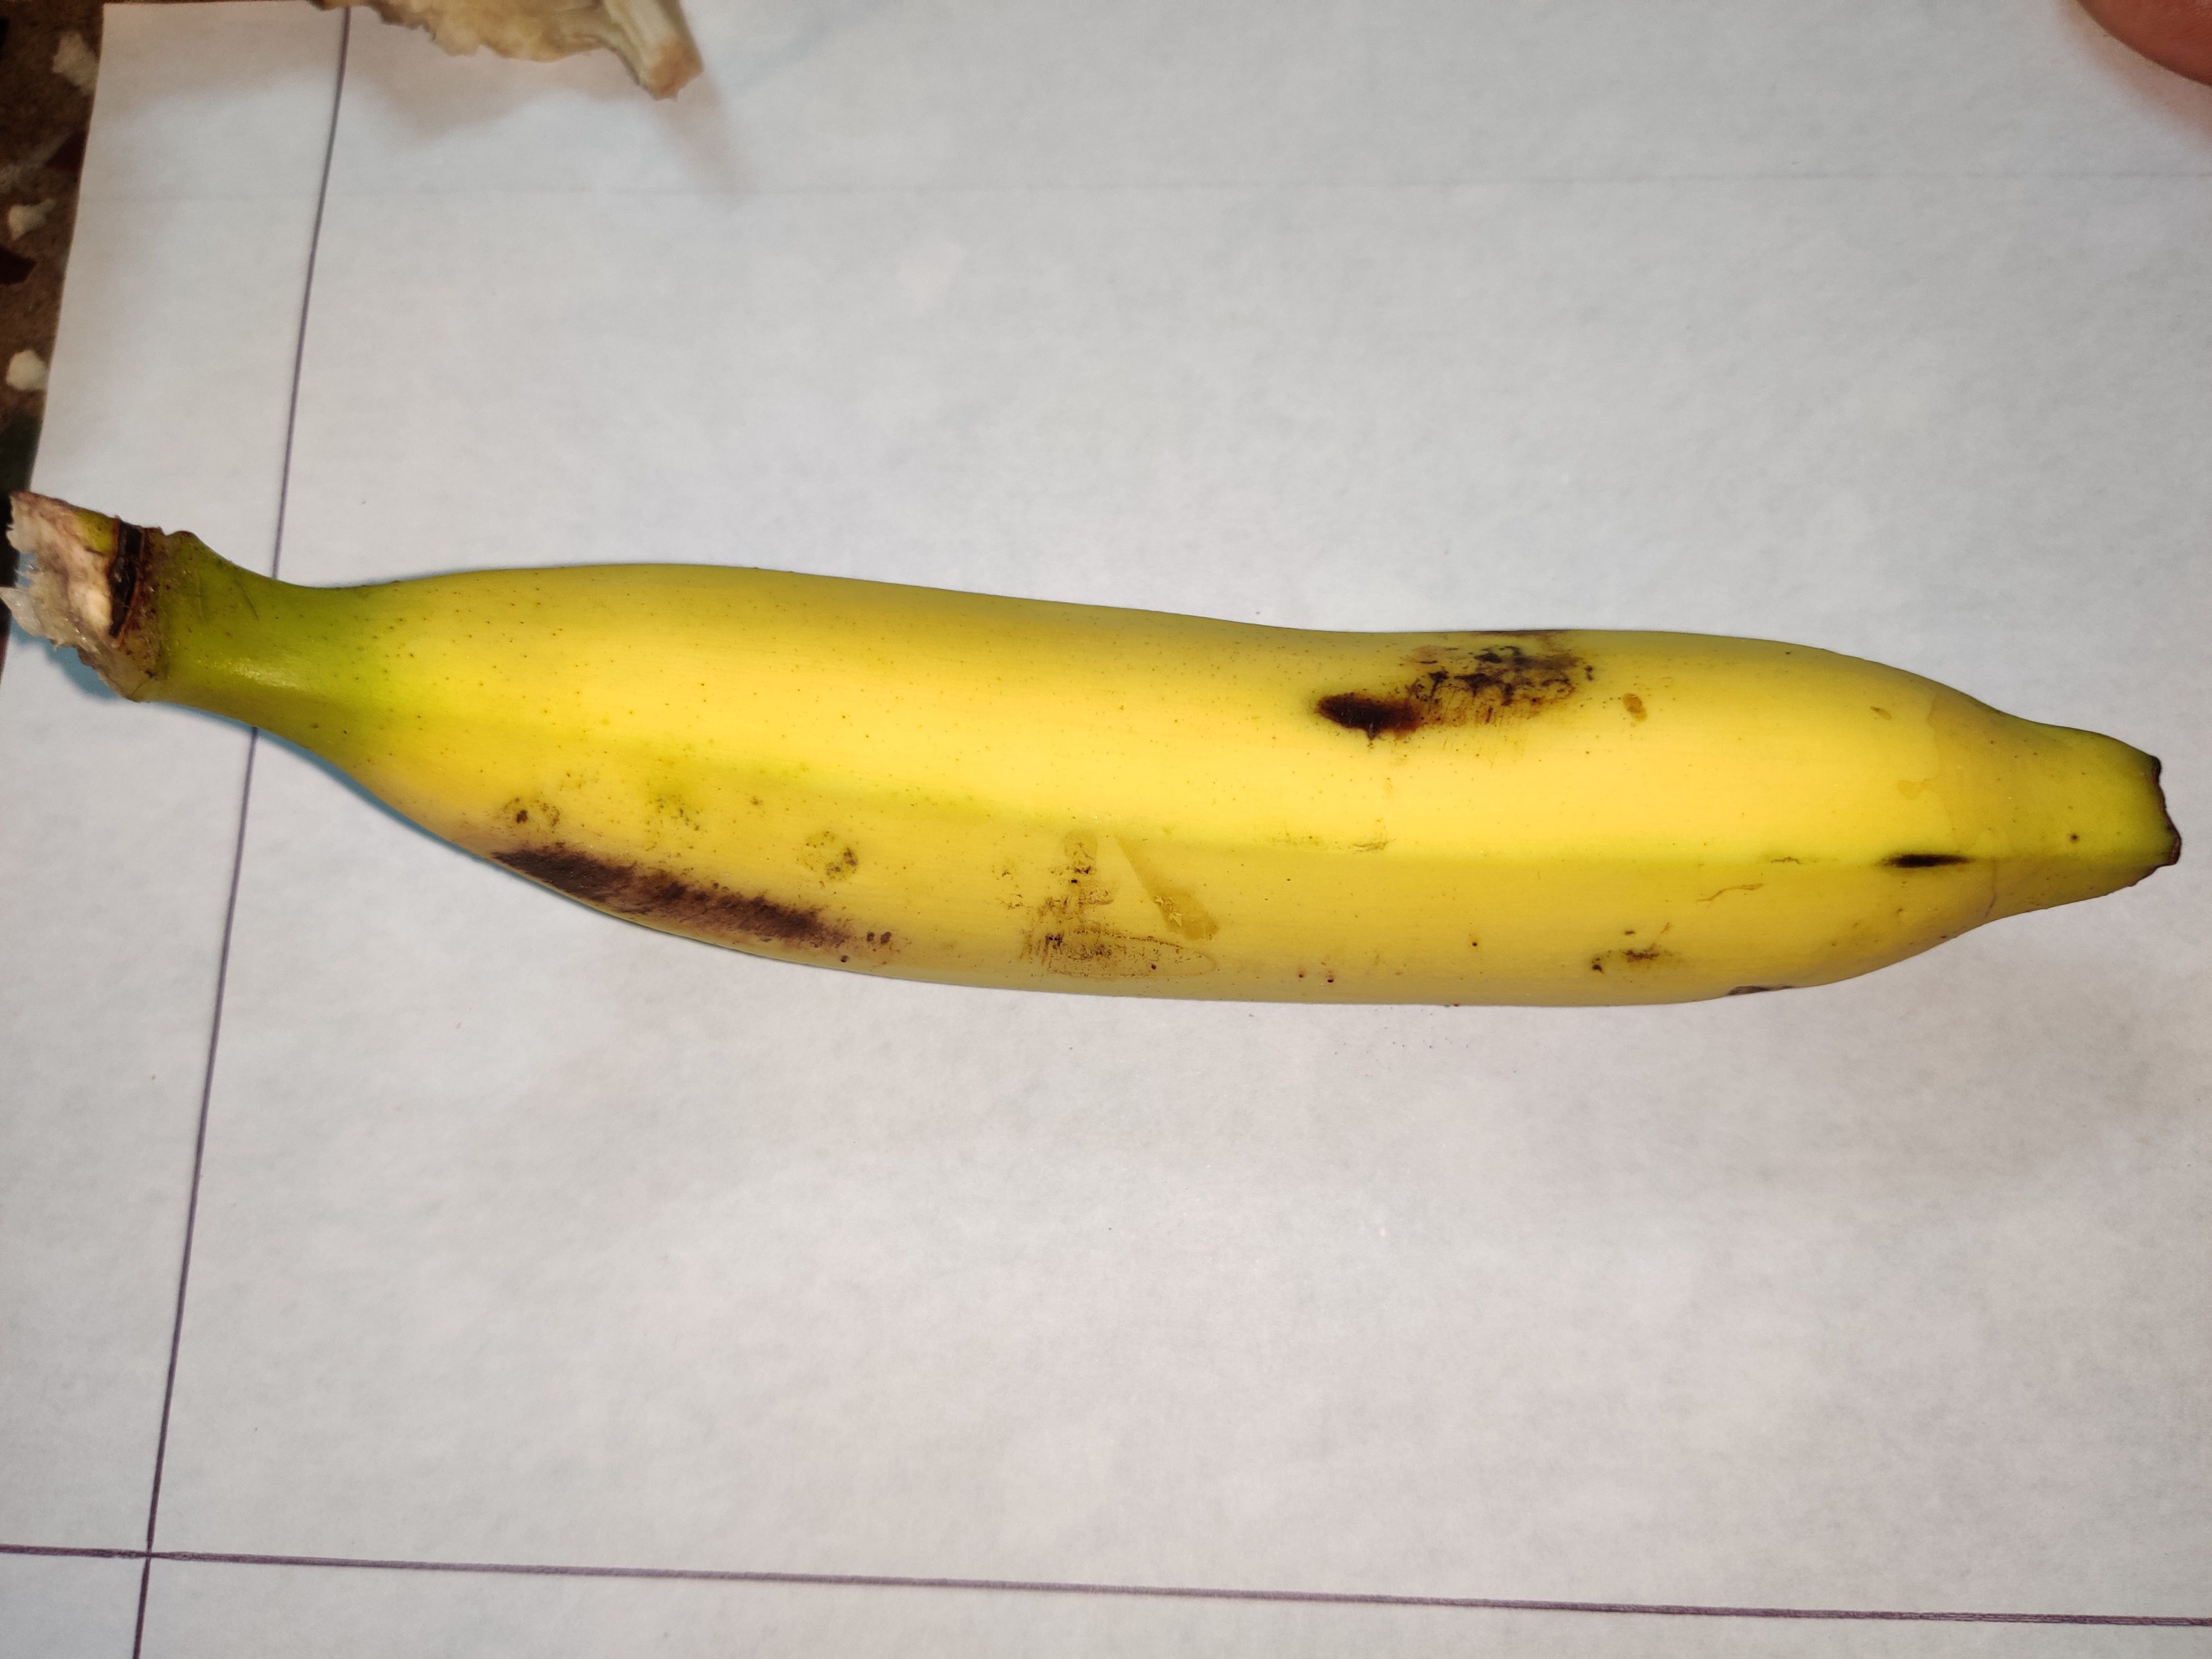
Fruit: banana
Grade: 2nd-grade